Natural history of New Zealand

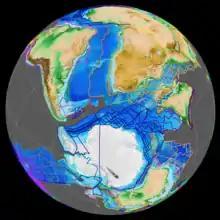
The remains of Gondwana 83 Ma, with Zealandia lower left

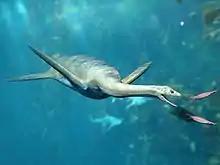
Plesiosaur (Kaiwhekea), is 7 metres long and lived around 70–69 million years ago in the seas around Zealandia.

The Australia-New Zealand continental part of Gondwana split from Antarctica in the late Cretaceous (95–90 Ma). This was followed by Zealandia separating from Australia (c.85 Ma). The split started from the Southern end and eventually formed the Tasman Sea. By about 70 Ma, the continental crust of Zealandia separated from Australia and Antarctica. However, it is not known when the division of land above sea level occurred, and for some time only shallow seas would have separated Zealandia and Australia in the north. Dinosaurs continued to live in New Zealand and had about 10–20 million years to evolve unique species after they separated from Gondwana.